Kong-guksu
Also known as:
es - Spanish: Kongguksu
fr - French: Kongguksu
id - Indonesian: Kongguksu
ja - Japanese: コングクス
ko - Korean: 콩국수
ms - Malay: Kong-guksu
vi - Vietnamese: Kong-guksu
zh - Chinese: 豆汁麵
Category: noodle (wheat noodle)
Cuisine: Korean
Associated cuisines: Korean
Area: Korea
Countries: Korea
Region: Eastern Asia

The dish consists of noodles made with wheat flour and soup made from ground soybeans.

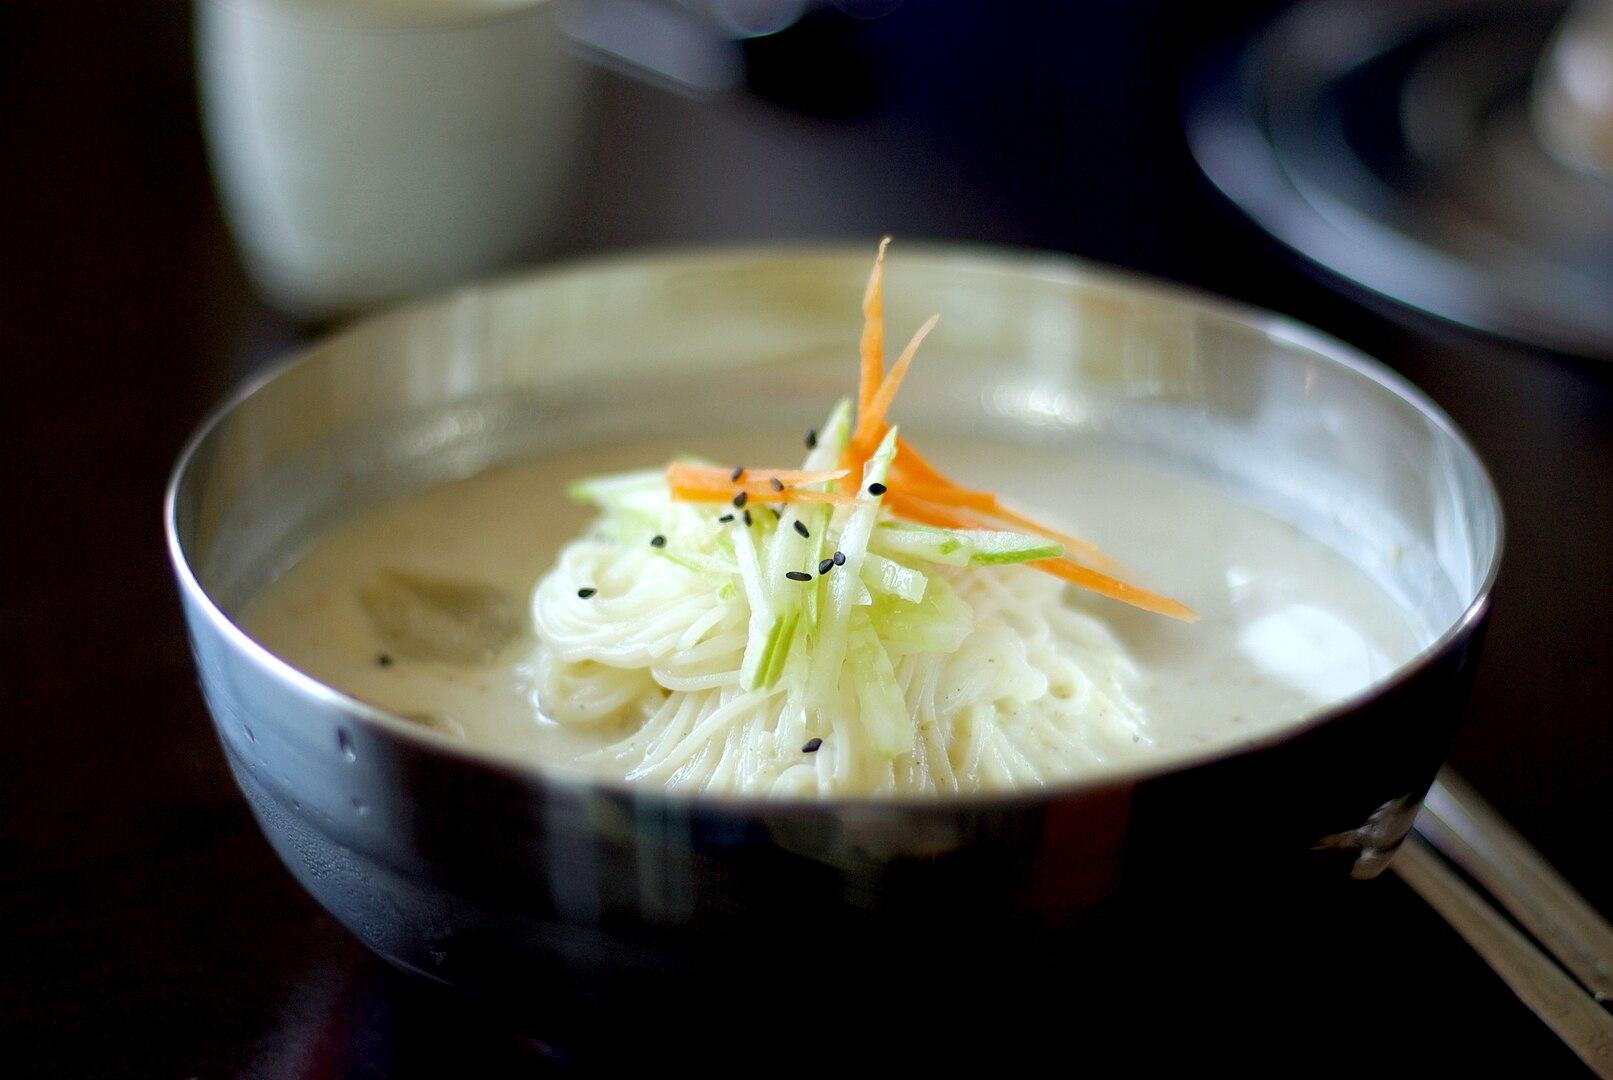
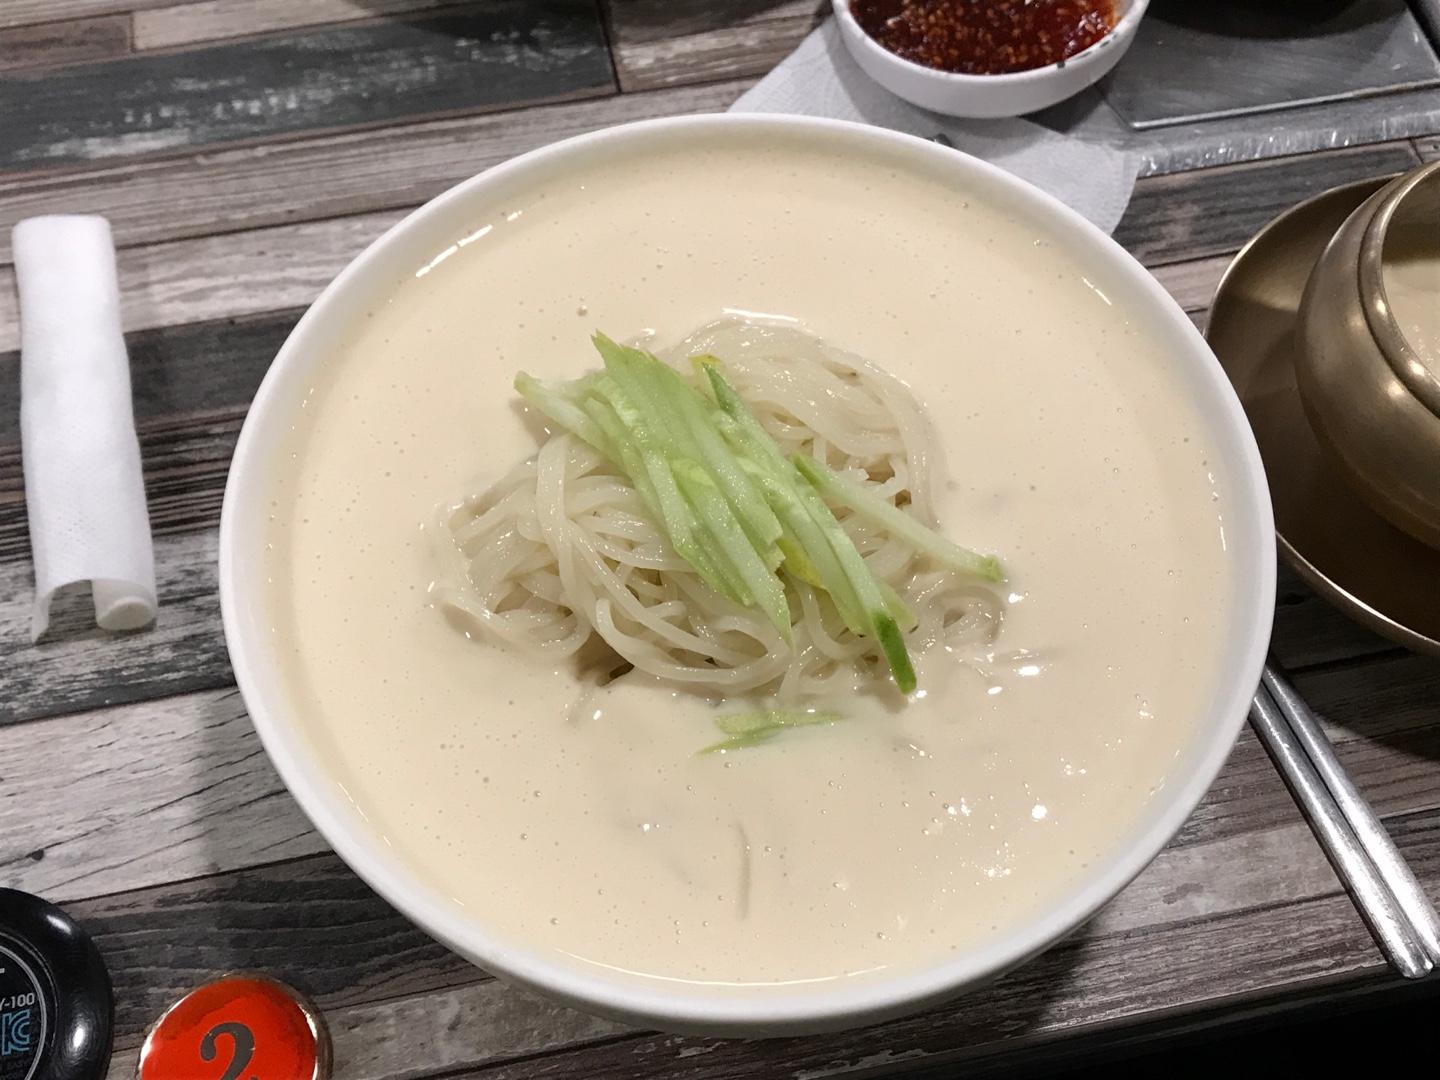
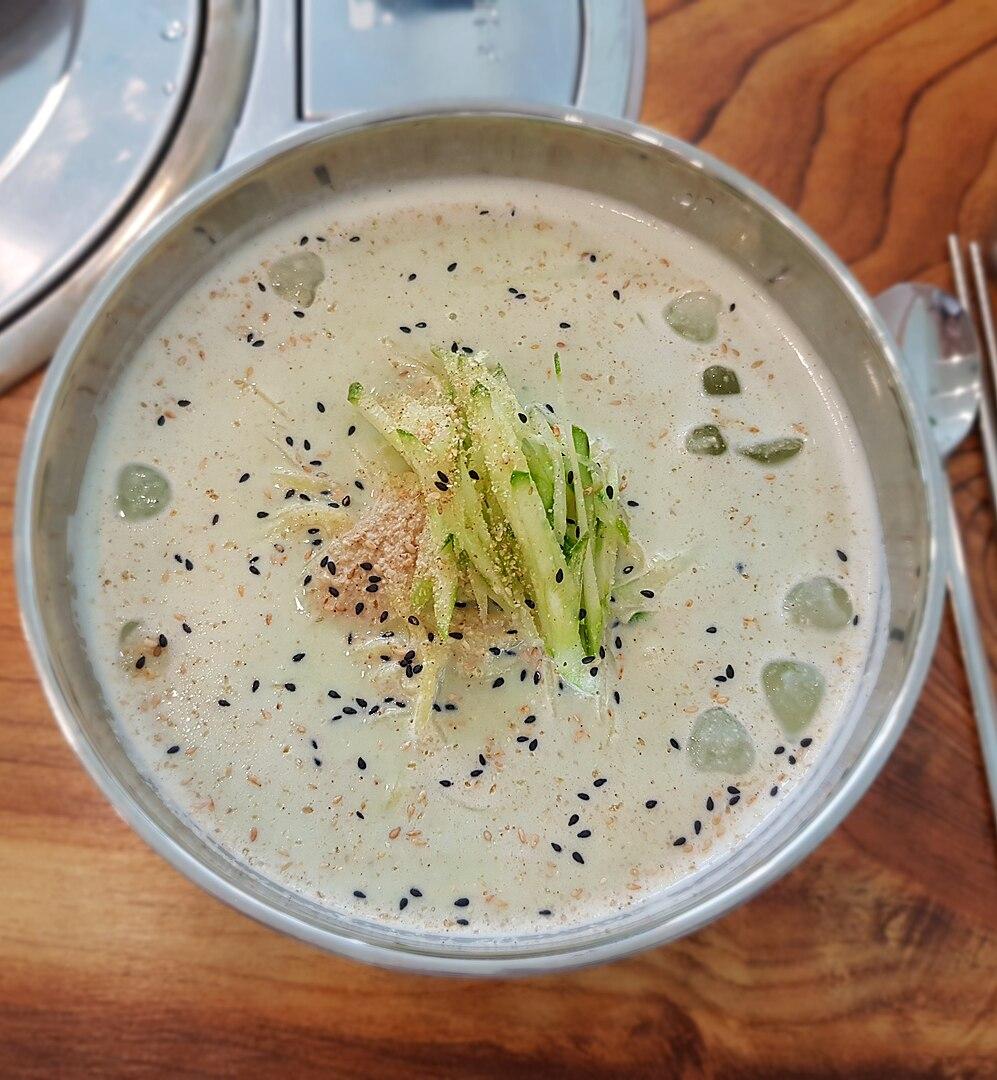